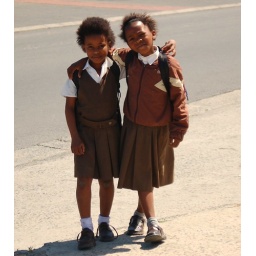
Young Girls walking home from school in Langa Township, South Africa